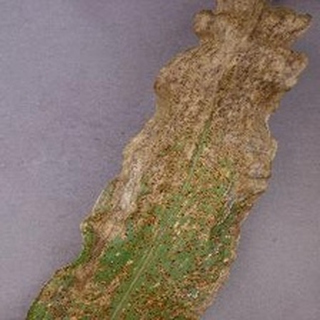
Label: corn_northern_leaf_blight